Arnaud Destatte

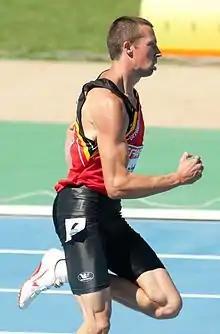
Arnaud Destatte at the 2010 European Athletics Championships.

Arnaud Destatte (born 26 July 1988) is a Belgian sprinter, who specializes in the 400 metres.